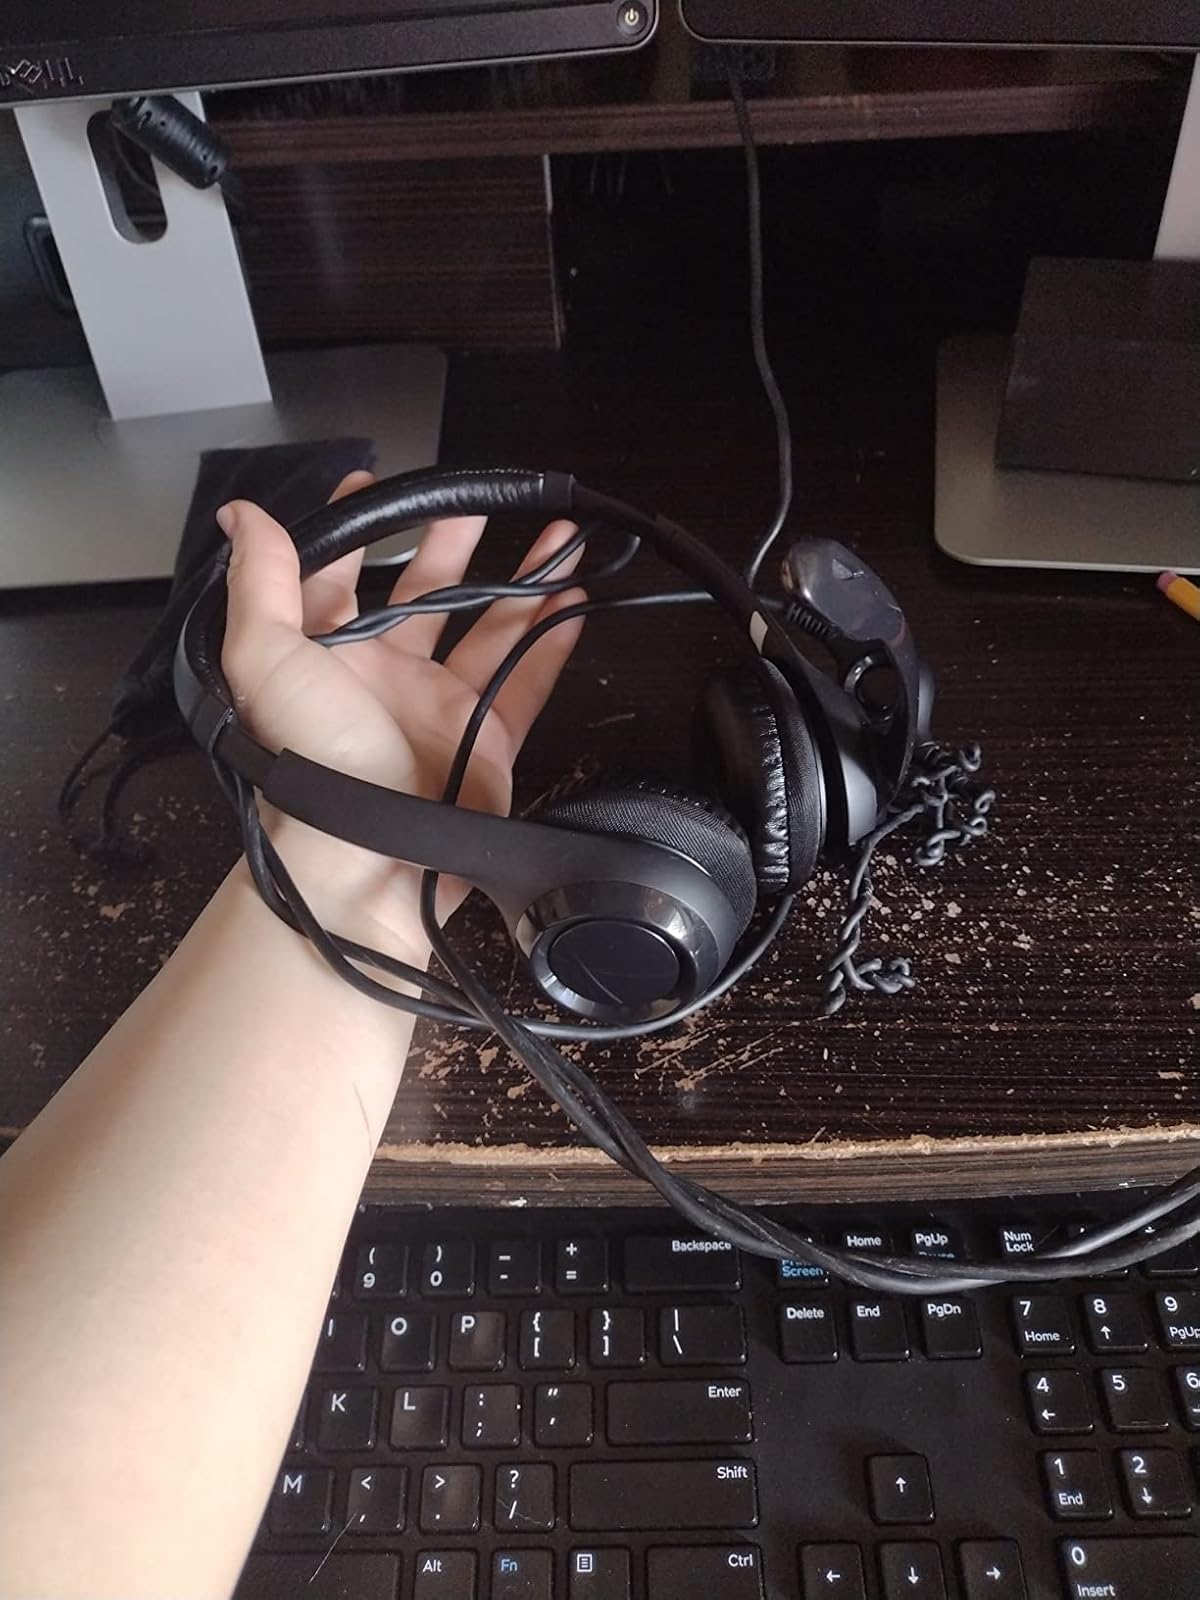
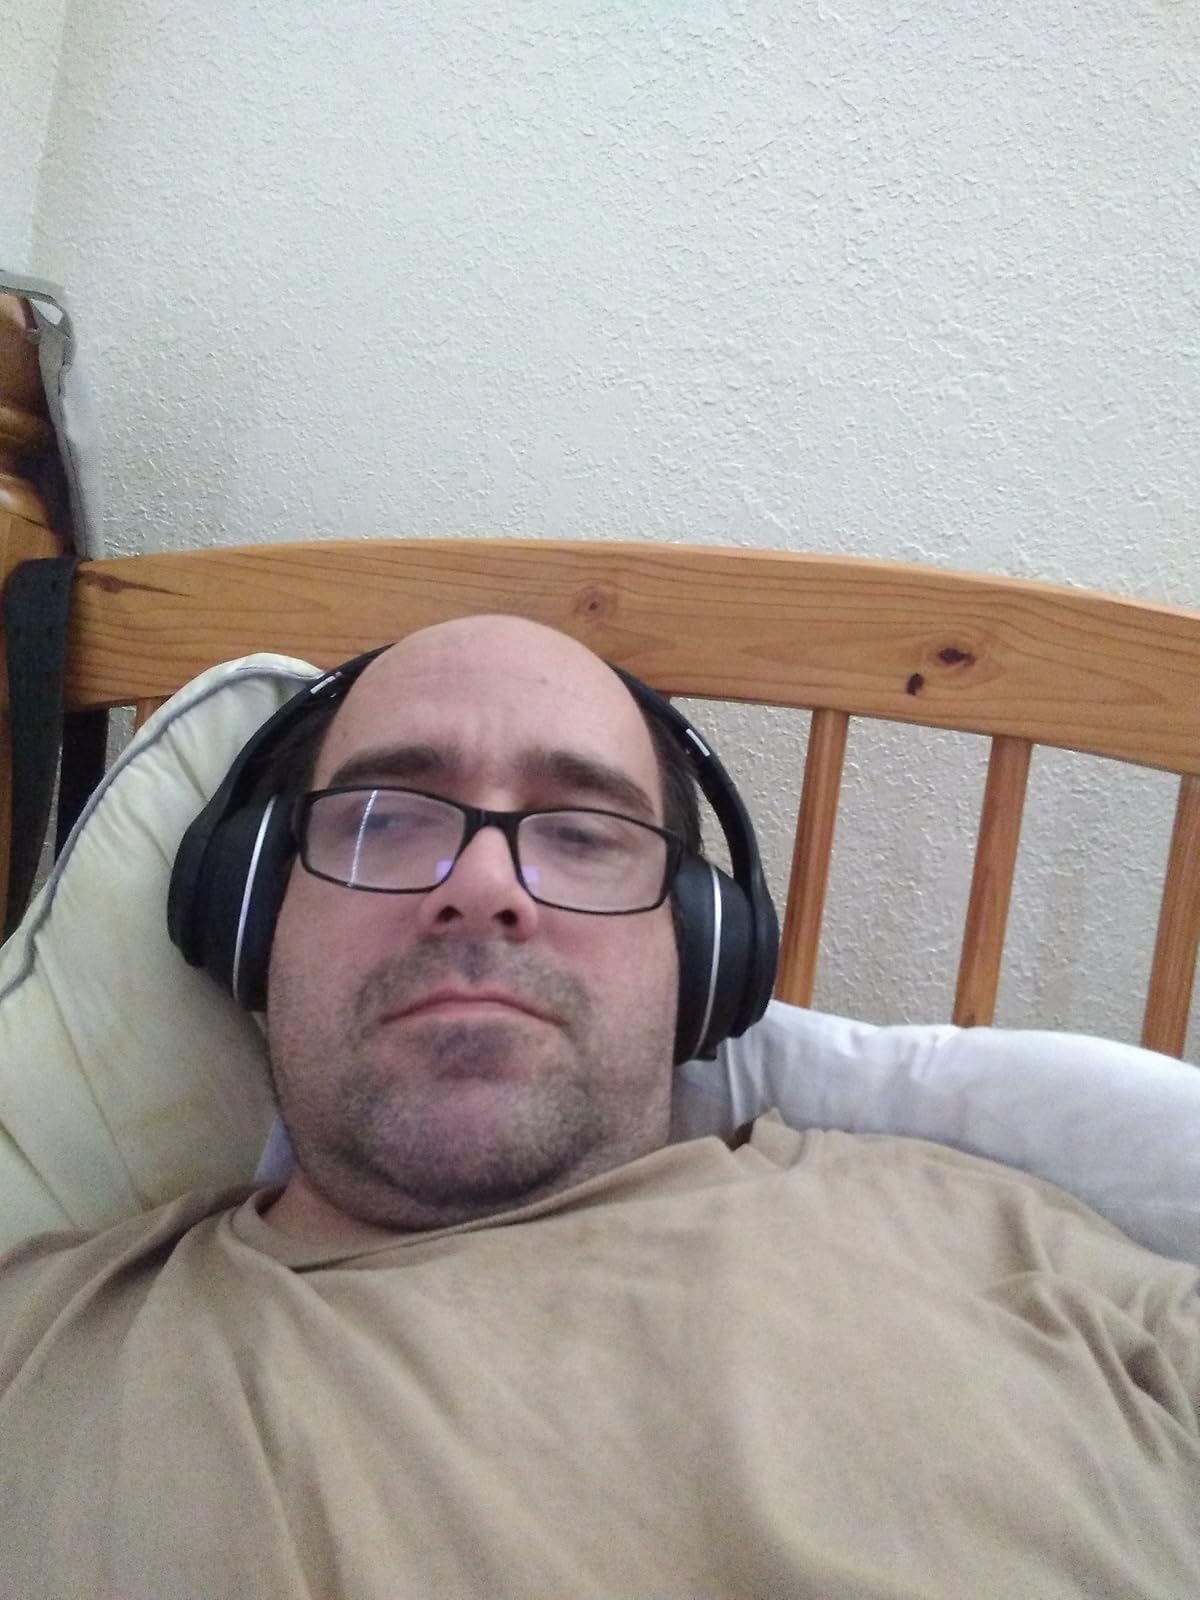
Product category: headphones
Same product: no